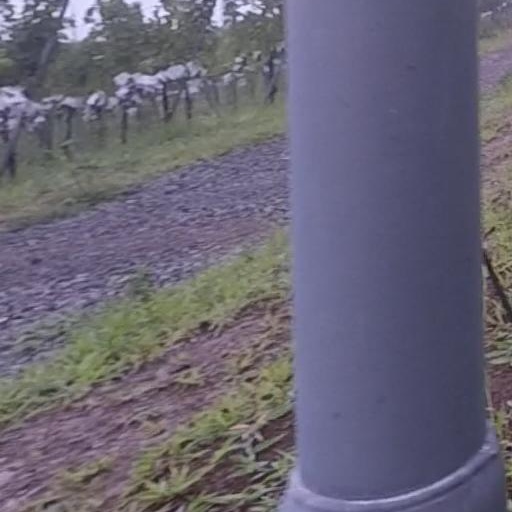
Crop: grape